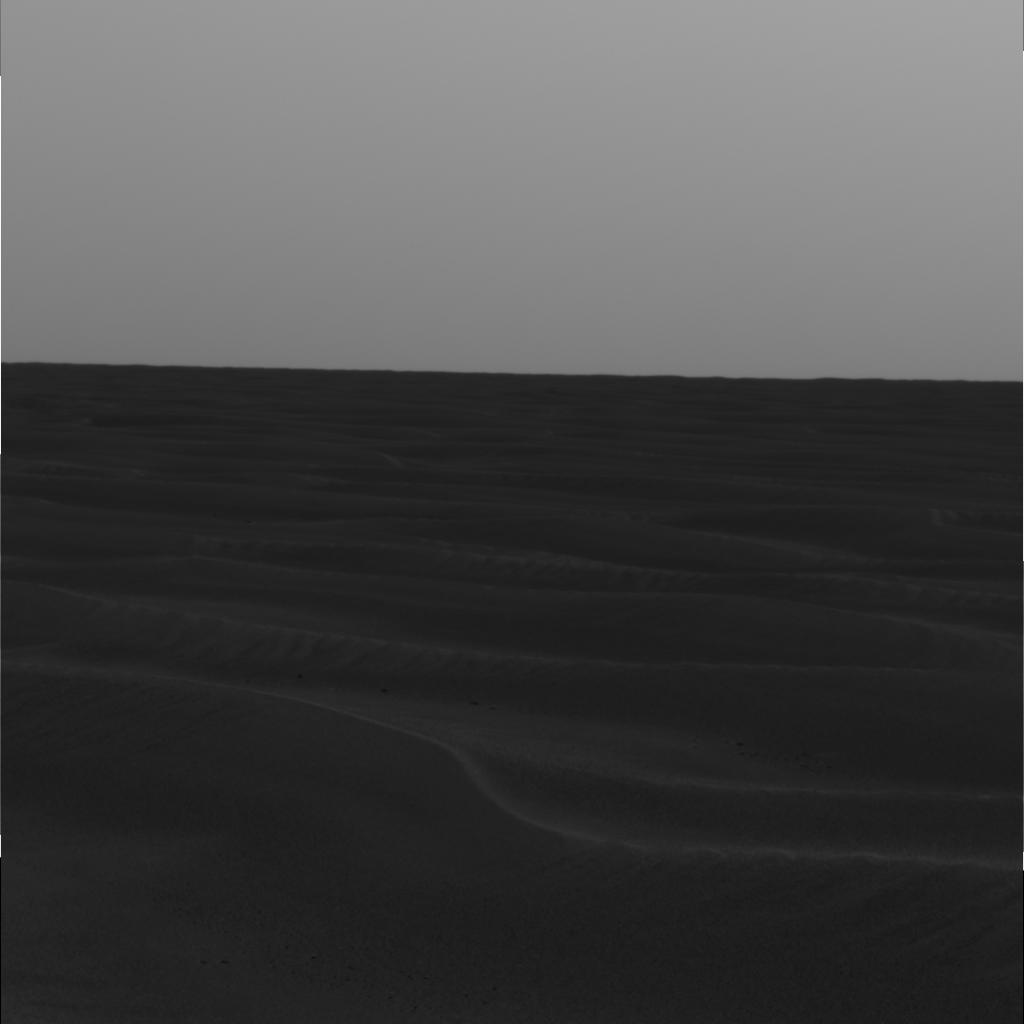
Surface features visible: Dunes/Ripples, Soil, Distant Vista, Sky